George Formby

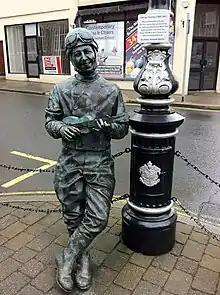
The statue of Formby in Douglas, Isle of Man

Beryl took over as George's manager, and changed aspects of his act, including the songs and jokes. She instructed him on how to use his hands, and how to work his audience. She also persuaded him to change his stage dress to black tie—although he appeared in a range of other costumes too—and to take lessons in how to play the ukulele properly. By June 1926 he was proficient enough to earn a one-off record deal—negotiated by Beryl—to sing six of his father's songs for the Edison Bell/Winner label. Formby spent the next few years touring, largely in the north, but also appearing at the Shepherd's Bush Empire, his official London debut. Although he had a further recording session in October 1929, performing two songs for Dominion Records, "Beryl's avaricious demands would prevent any serious contract from coming George's way", according to David Bret, Formby's biographer. That changed in 1932, when Formby signed a three-year deal with Decca Records. One of the songs he recorded in July was "Chinese Laundry Blues", telling the story of Mr Wu, which became one of his standard songs, and part of a long-running series of songs about the character. Over the course of his career Formby went on to record over 200 songs, around 90 of which were written by Fred Cliffe and Harry Gifford. In the 1932 winter season Formby appeared in his first pantomime, "Babes in the Wood", in Bolton, after which he toured with the "George Formby Road Show" around the north of England, with Beryl acting as the commère; the show also toured in 1934.